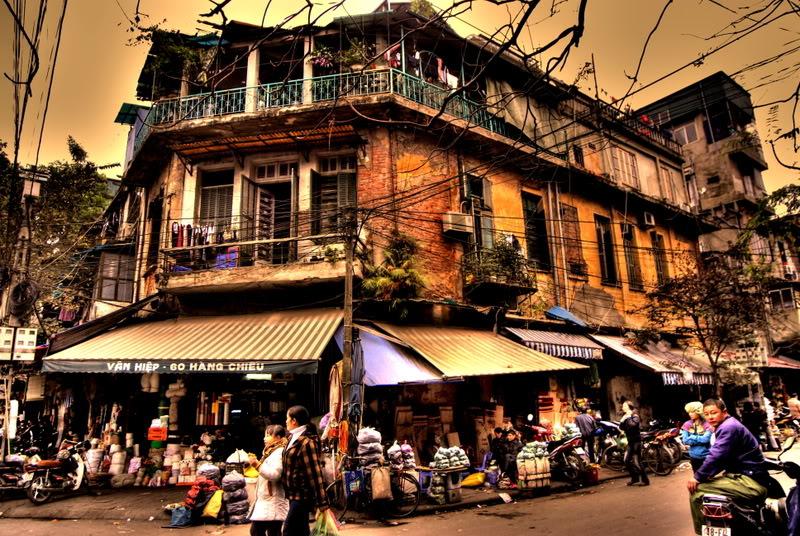
có hai người phụ nữ đang đi bộ ở trên đường